Doug Linton

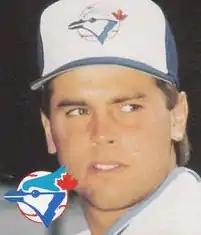
Linton in 1988

Douglas Warren Linton (born February 9, 1965) is a former professional baseball pitcher. He played all or parts of seven seasons in Major League Baseball between 1992 and 2003 for the Toronto Blue Jays, California Angels, New York Mets, Kansas City Royals, and Baltimore Orioles, mostly as a relief pitcher. He also played one season in the KBO League for the LG Twins in 2002. He is currently the pitching coach for the Colorado Springs Sky Sox.